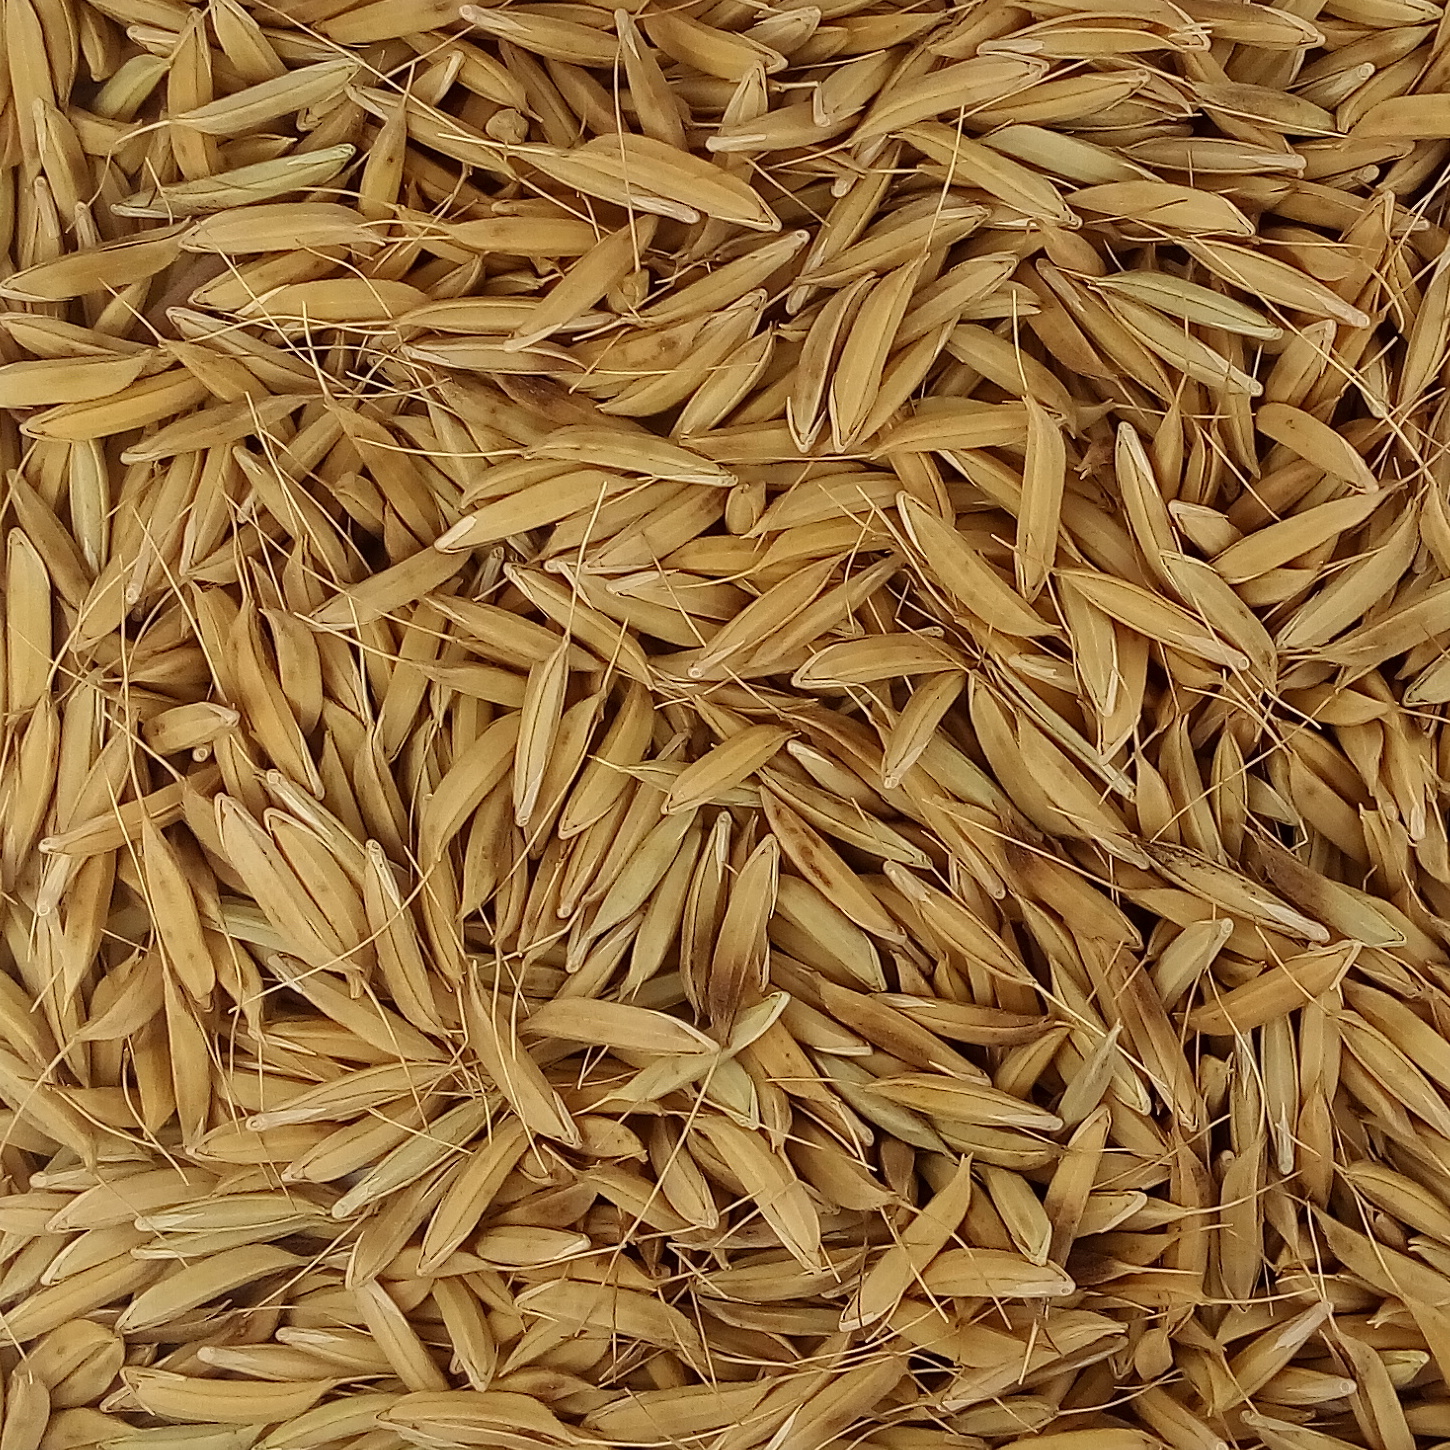
Rice seed variety: CSR_30